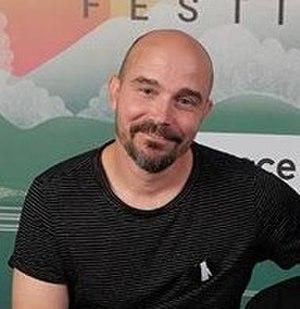
Jérémy Clapin au festival international du film d'animation d'Annecy 2019.
Jérémy Clapin, né le 13 février 1974 à Paris, est un réalisateur de films d'animation français.
Le Festival international du film d'animation d'Annecy 2019, 43ᵉ édition du festival, se déroule du 10 au 15 juin 2019. Le pays à l'honneur lors de cette édition est le Japon.